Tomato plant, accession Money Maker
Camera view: vertical (180 deg); turntable rotation: 300 degrees
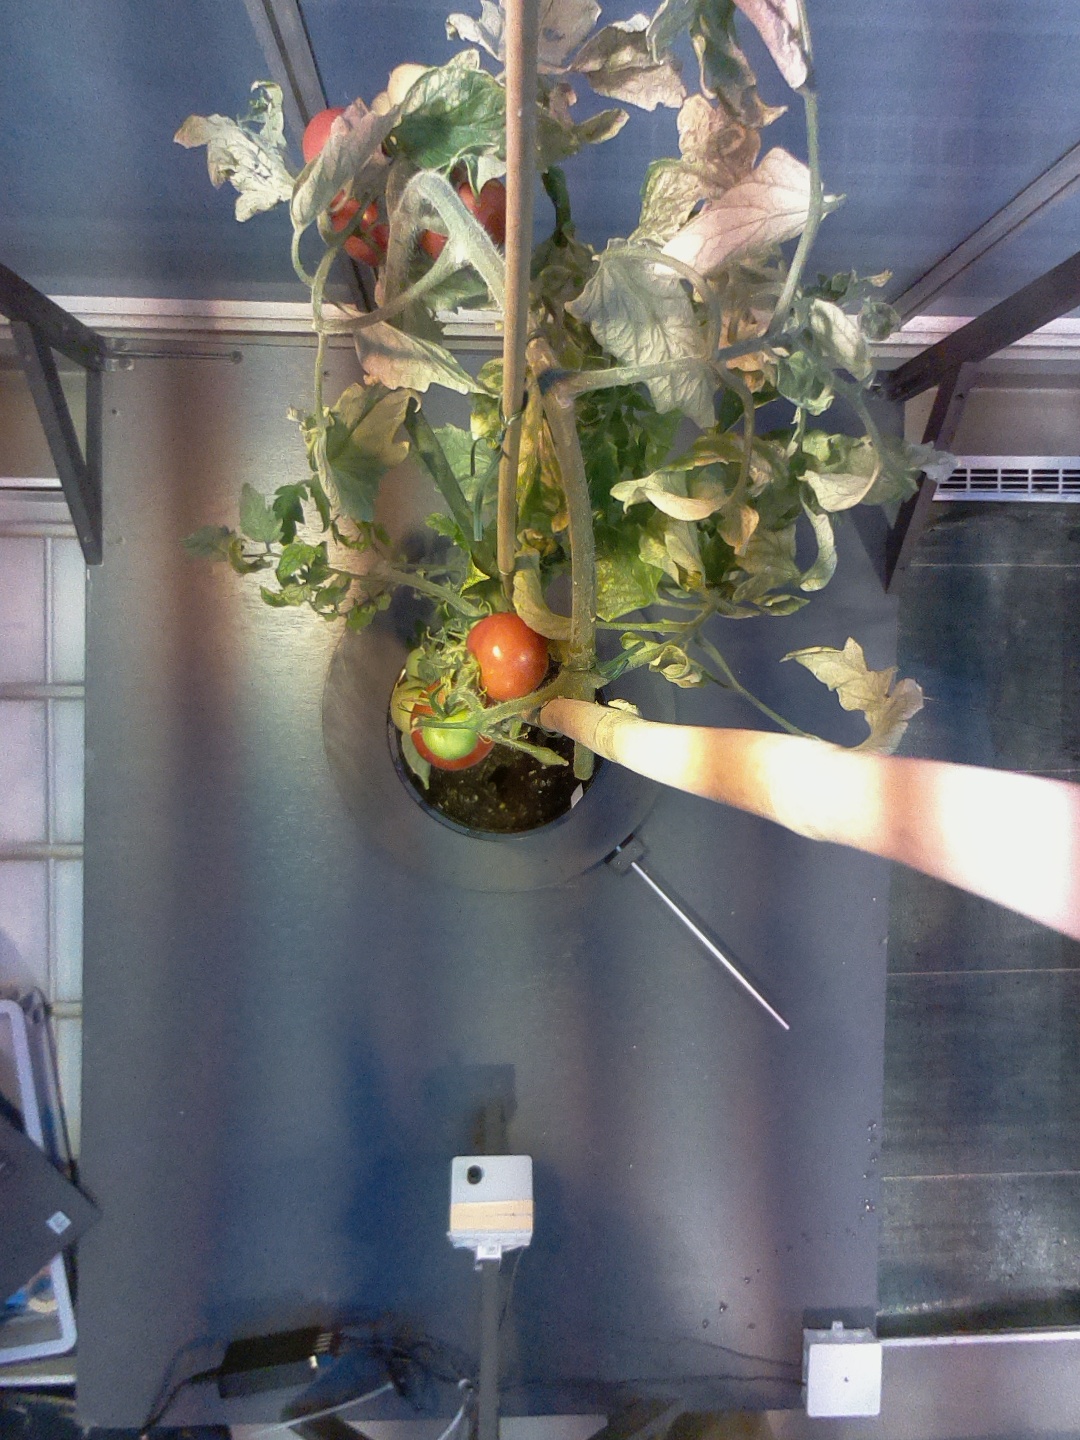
BBCH growth stage 85: 50%-60% of fruits show typical fully ripe color